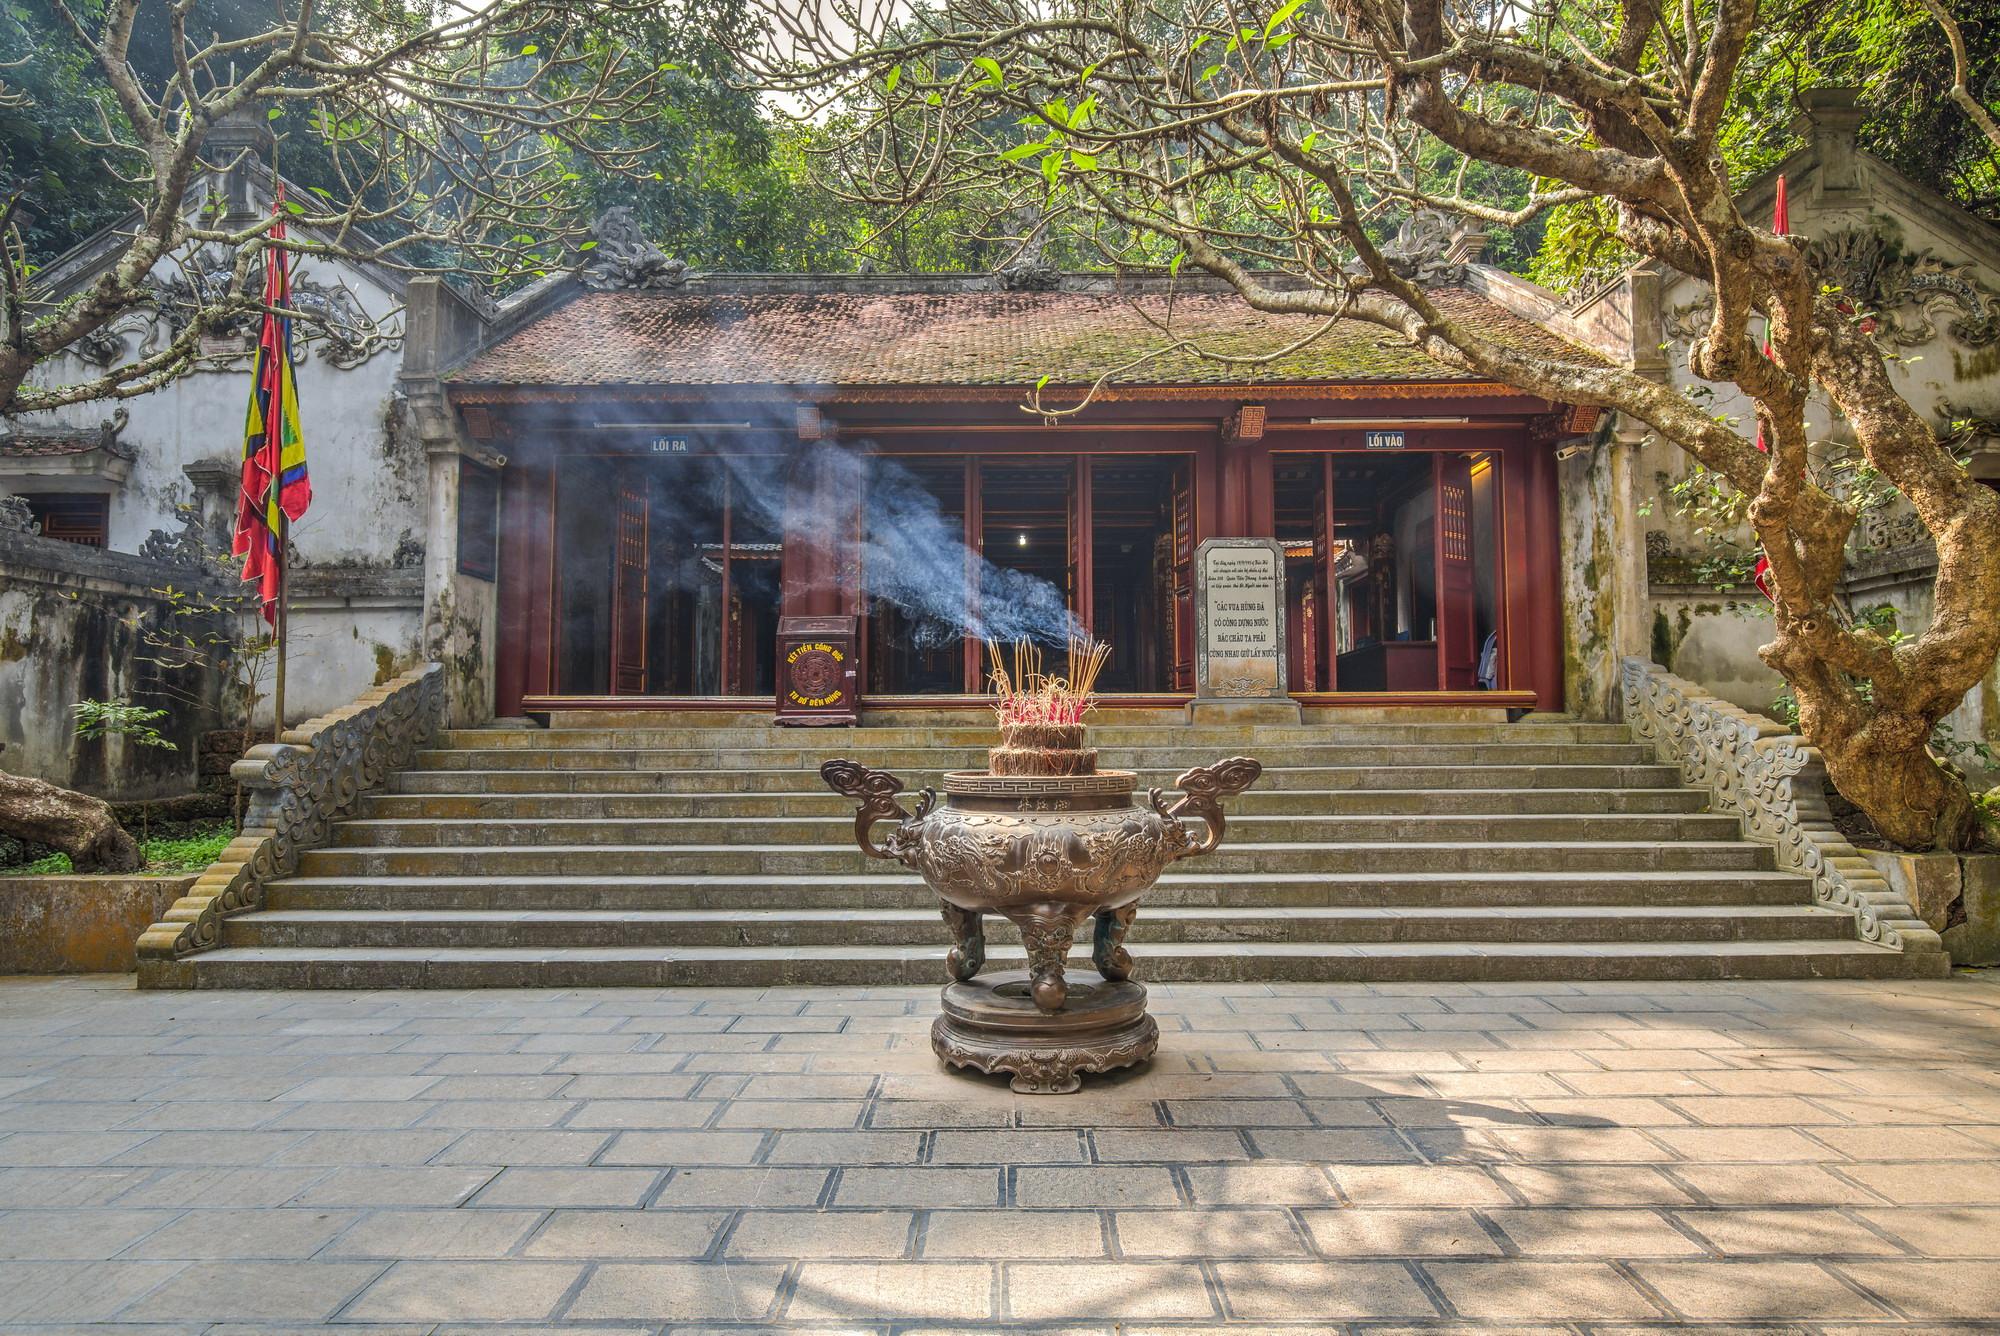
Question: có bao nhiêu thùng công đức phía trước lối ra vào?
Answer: có một thùng công đức